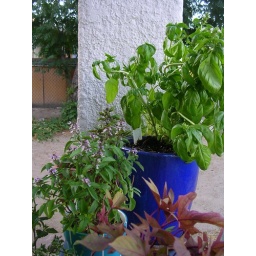
there is sweet (in the big blue pot) and thai, and the red leaves in the foreground are sweet potato vine